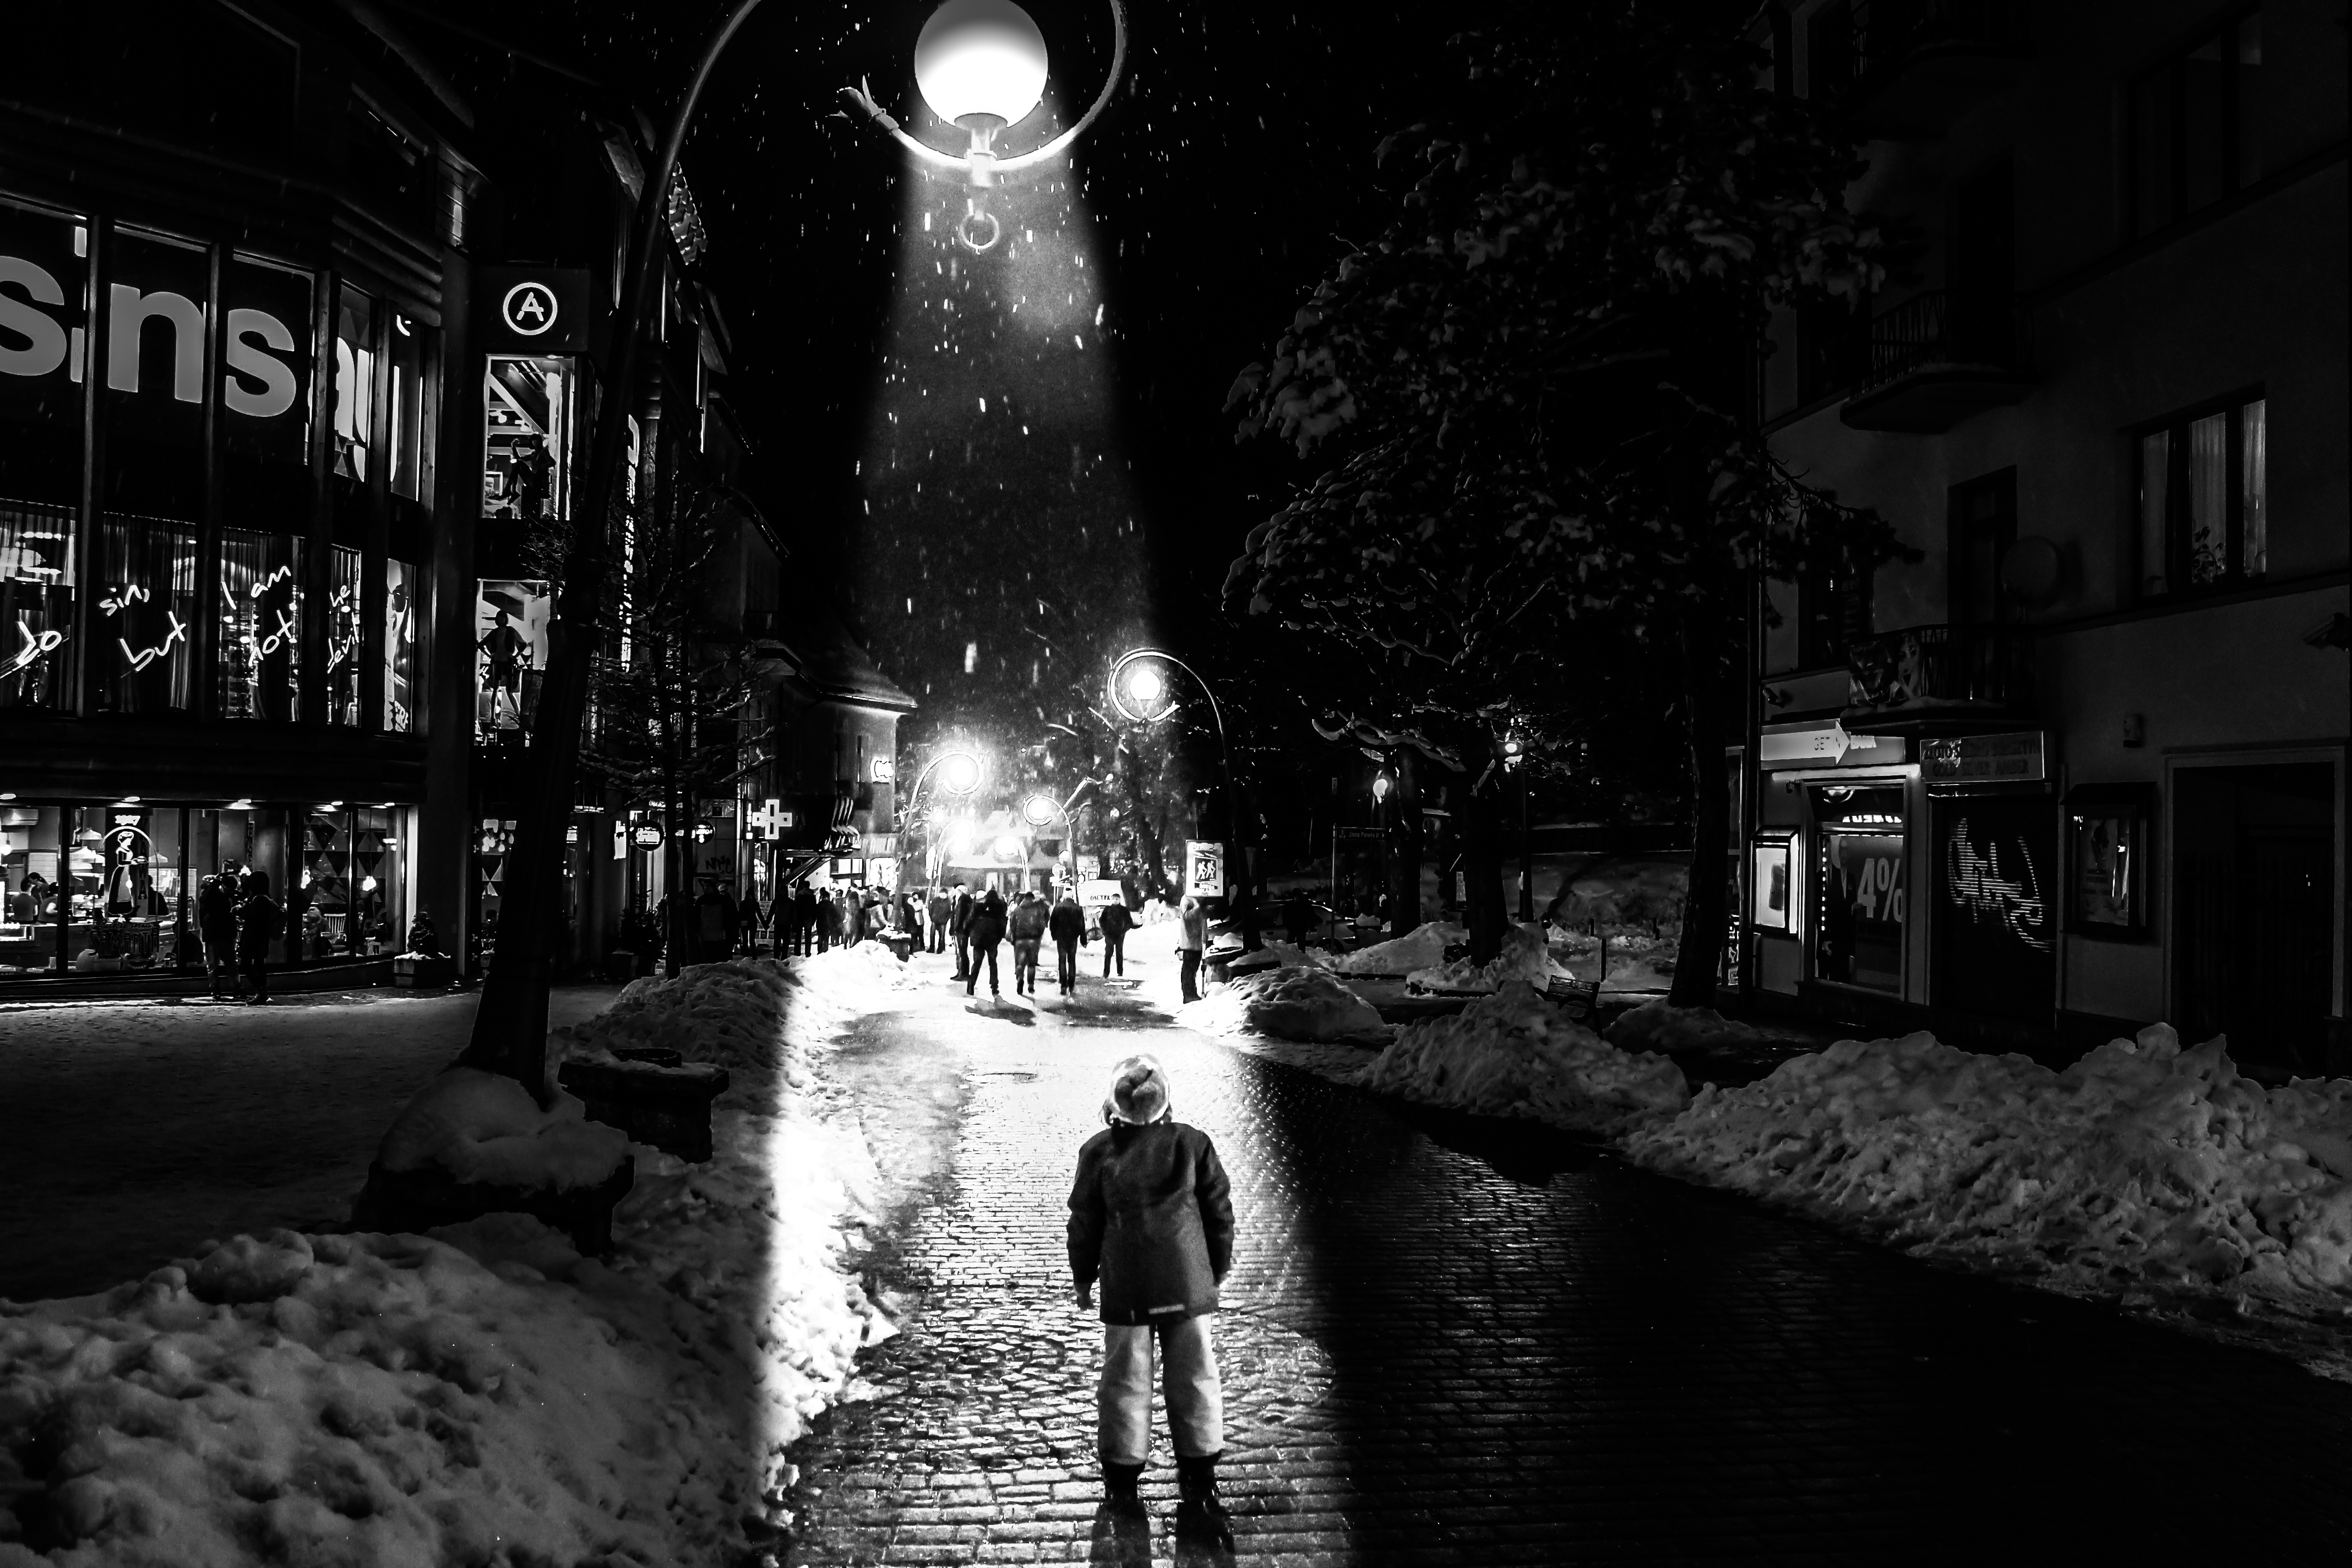
light, black and white, road, street, night, photography, cityscape, evening, reflection, child, darkness, black, monochrome, lighting, monochrome photography